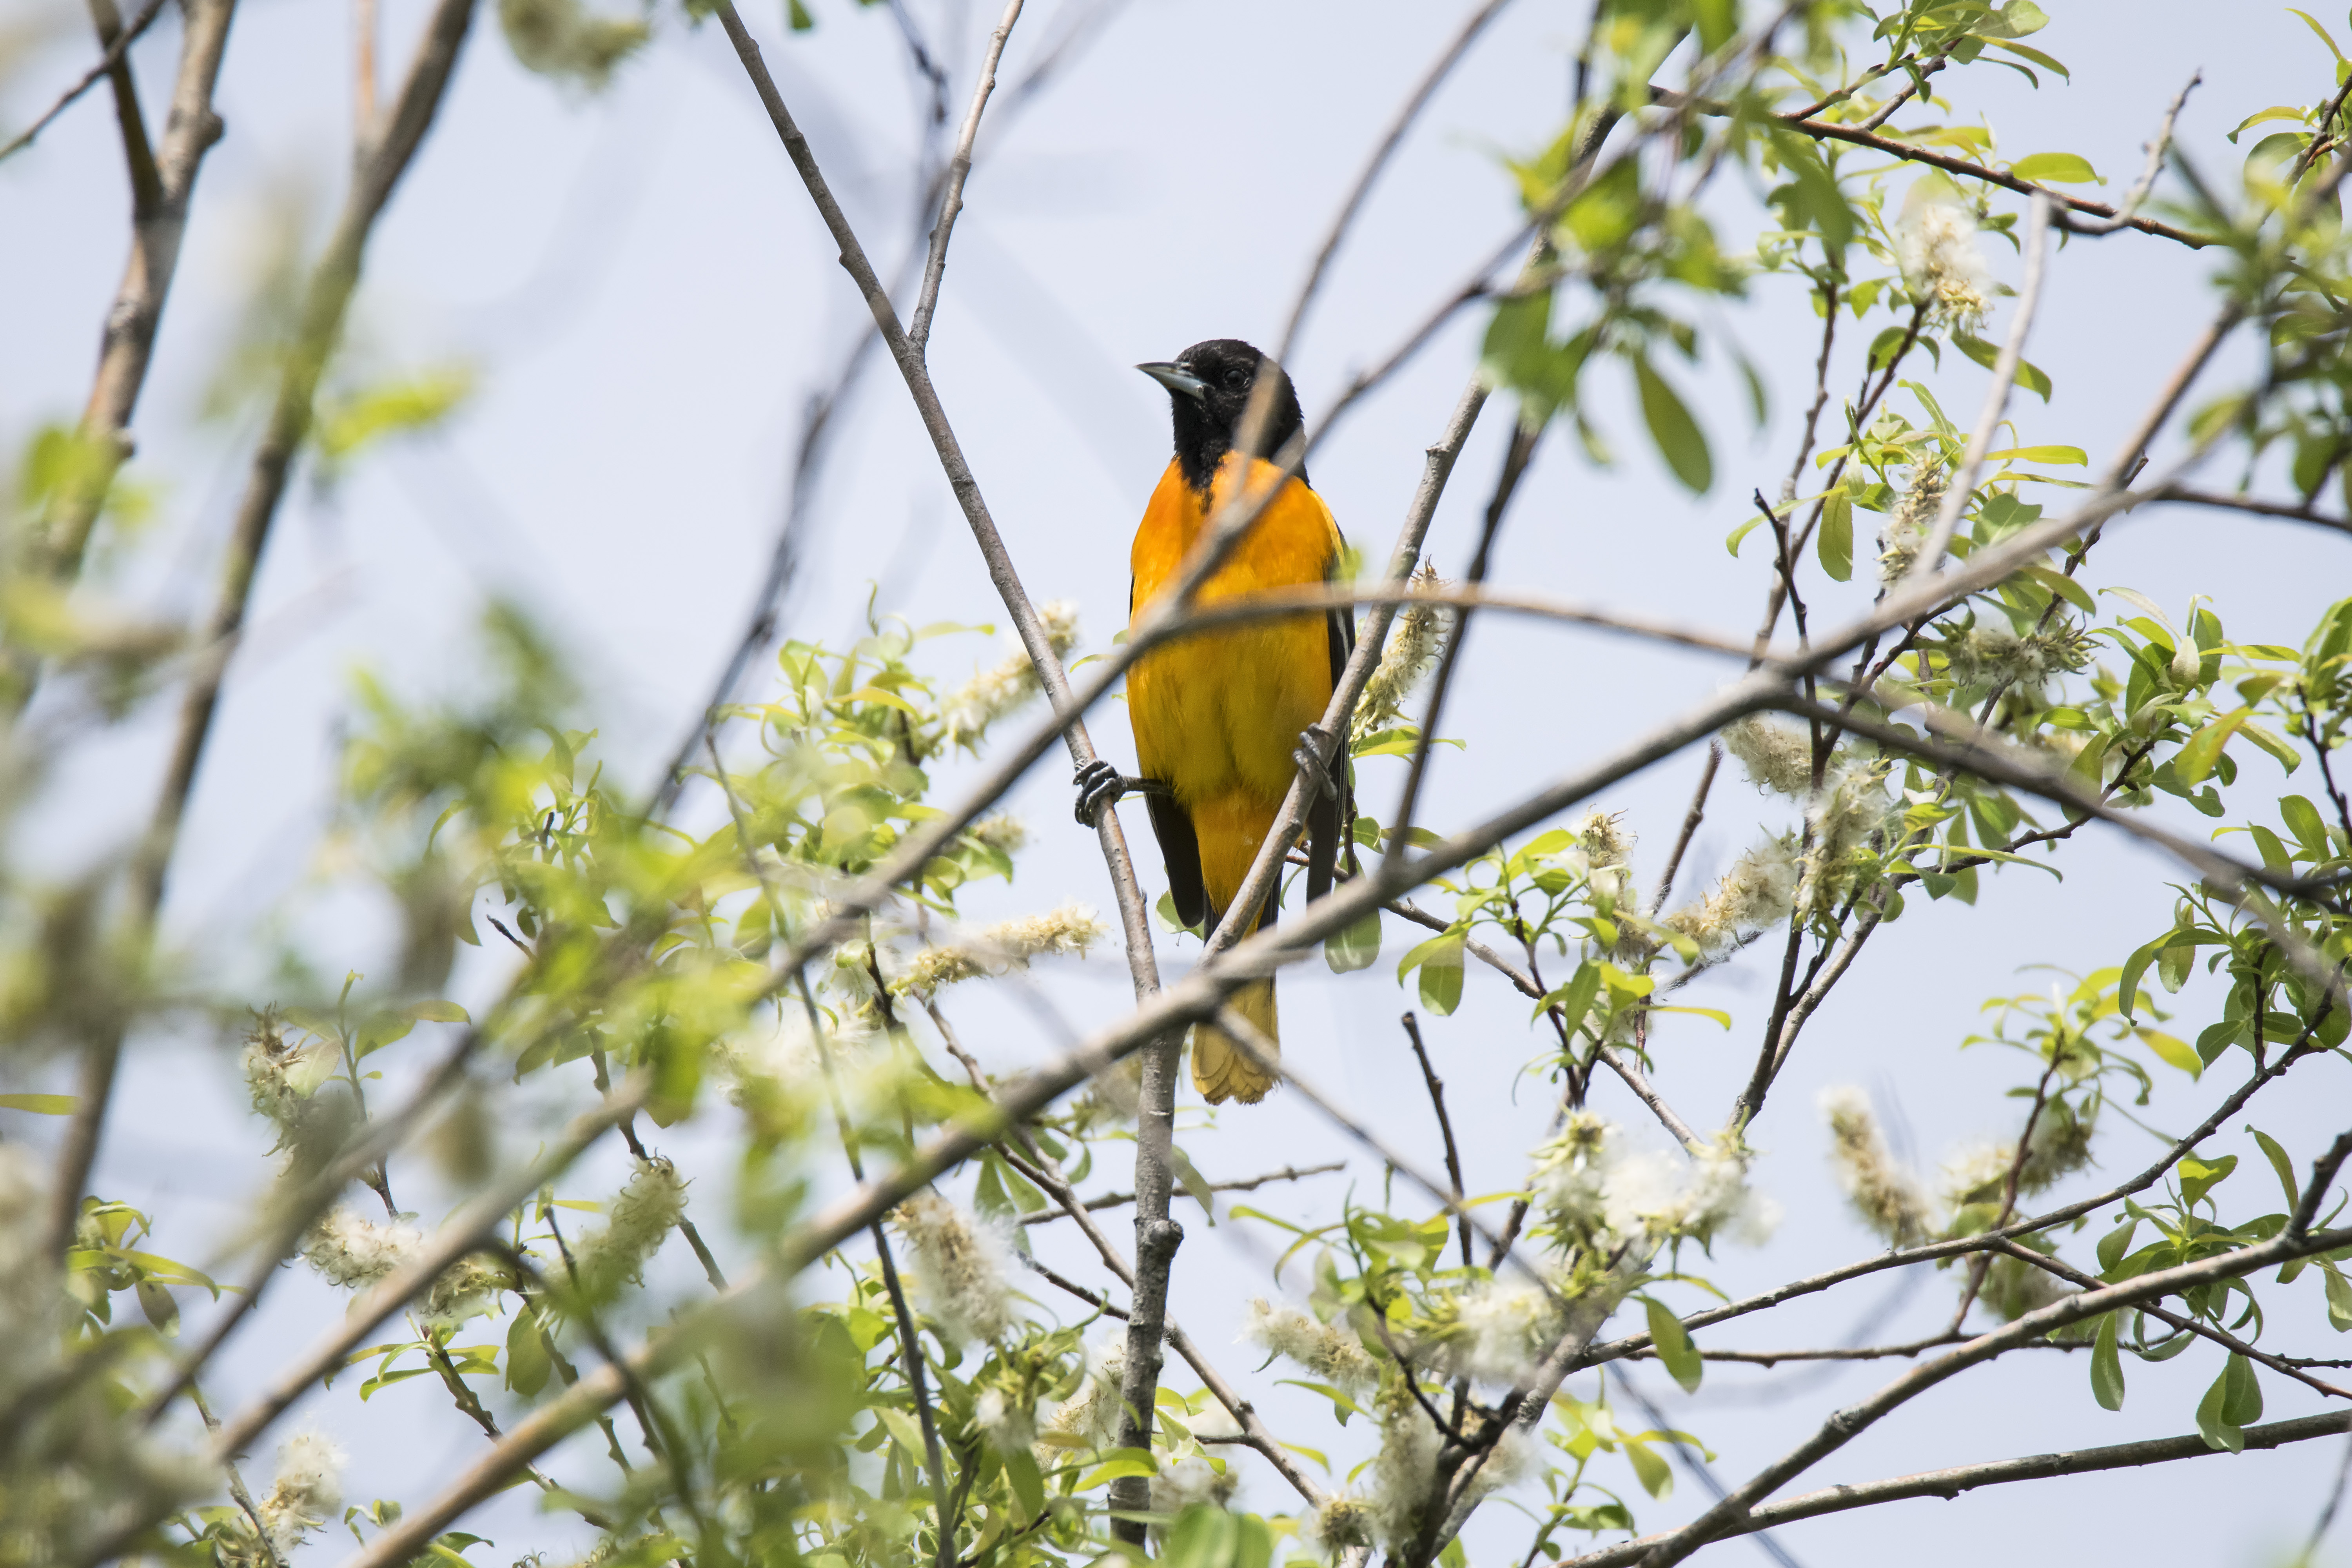
nature, branch, bird, flower, wildlife, yellow, fauna, de, canada, vertebrate, quebec, finch, baltimore, sherbrooke, oiseau, oriole, old world flycatcher, perching bird